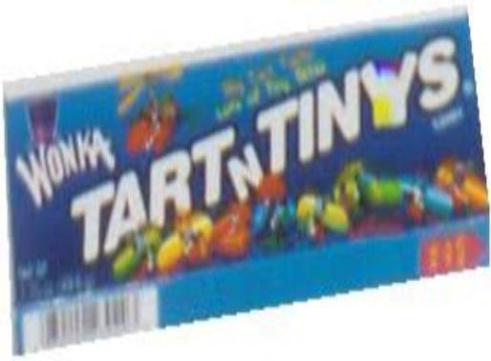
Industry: Food